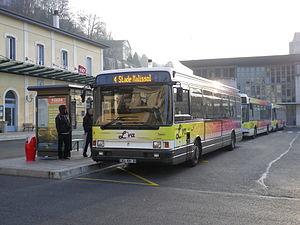
Renault R312 - Réseau L'VA - ViennePentax Optio H90
Malissol est un quartier sensible et calme de la commune de vienne ce quartier est connu avec plusieurs émeutes en 2009 après la mort d’un jeune homme de 17 ans et en 2017 après des bagarre entre Bande rivale à malissol qui a fait beaucoup de blessé Les 3000 habitants sont jeunes Ce quartier est aussi connu pour des Trafic De Stupéfiants Et des voitures incendiées Vienne, en France d'environ 2 800 ou 3 000 habitants.
Lignes de Vienne et agglomération est le réseau qui dessert Vienne et son agglomération de 89 000 habitants.